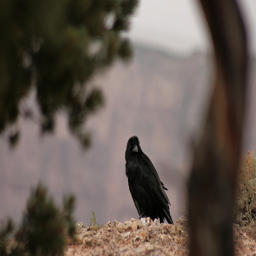
A large black bird perched on a rock
A black bird standing on a hilltop covered in leaves..
A bird is sitting perched in a tree.
A black bird sitting on the ground in the wild.
A black bird pitched on a hill with mountain in the background.